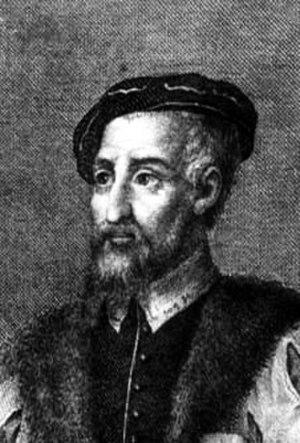
Andrés Laguna de Segovia, médecin, pharmacologue, botaniste, philosophe, penseur politique et humaniste espagnol du XVIᵉ siècle.
L'histoire de la botanique est l'exposition et la narration des idées, des recherches et des travaux liés à la description, à la classification, au fonctionnement, à la distribution et aux relations des organismes appartenant aux règnes des Champignons, des Chromistes et des Plantes au cours des différentes périodes historiques.